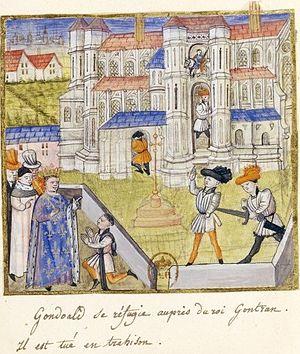
Gondoald se réfugie auprès du roi Gontran. Il est tué en trahison. XVème siècle. Folio 7.
Gondovald, Gundovald, Gondobald ou Gondebaud « guerrier audacieux », gunth et bald en vieux francique, serait un fils naturel et non reconnu de Clotaire Iᵉʳ qui a régné brièvement sur l'Aquitaine entre 584 et 585. Il fut au centre de la guerre de succession mérovingienne en 584.